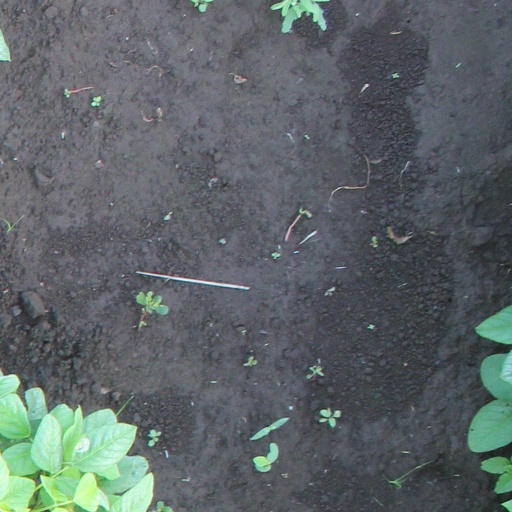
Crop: soybean